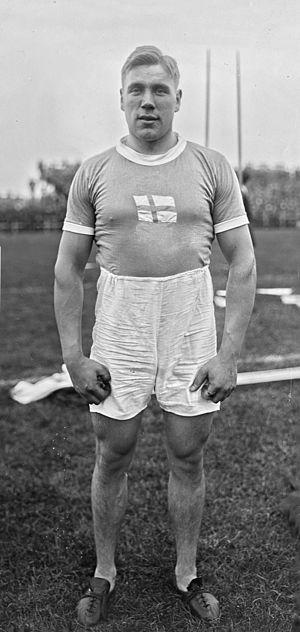
Vilho Aleksander « Vihilo » Niittymaa est un athlète finlandais spécialiste du lancer du disque. Licencié au Rauman Urheilijat, il mesurait 1,79 m pour 80 kg.